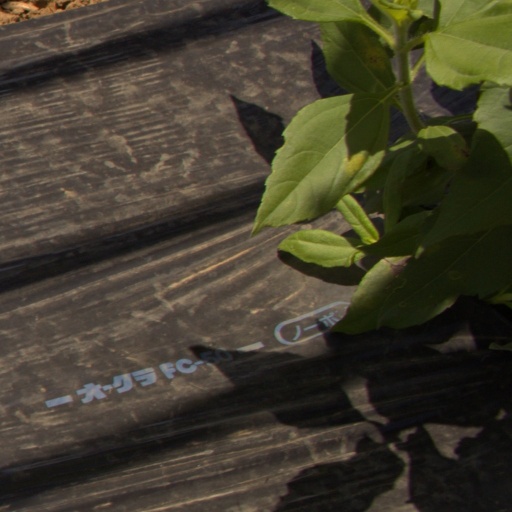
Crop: Jerusalem artichoke